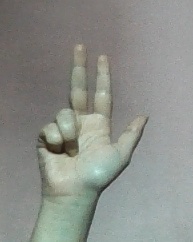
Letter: al